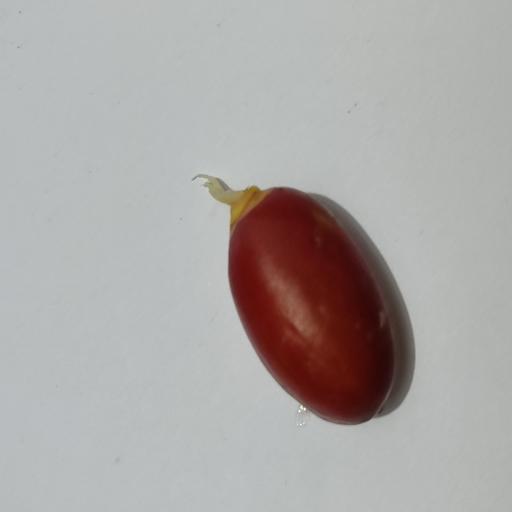
Crop type: Date Palm